Cleostratus

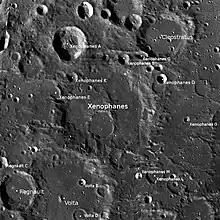
Xenophanes - LROC - WAC, Cleostratus in upper right

Censorinus ("De Die Natali", c. 18) considers Cleostratus to have been the inventor of the octaeteris, or cycle of eight years. Cleostratus' name is associated with an eight-year intercalation cycle, to keep Greek civil calendars (lunar in nature) in line with the solar year, a cycle which was improved by Harpalus. The octaeteris was used before the Metonic cycle of 19 years, and was popularly attributed to Eudoxus. Theophrastus ("de Sign. Pluv"., p. 239, ed. Basil. 1541) mentions him as a meteorological observer along with of Methymna and Phaeinus of Athens. Gaius Julius Hyginus ("Poetica Astronomica", ii. 13) says that Cleostratus first pointed out the two stars in Auriga called Haedi.